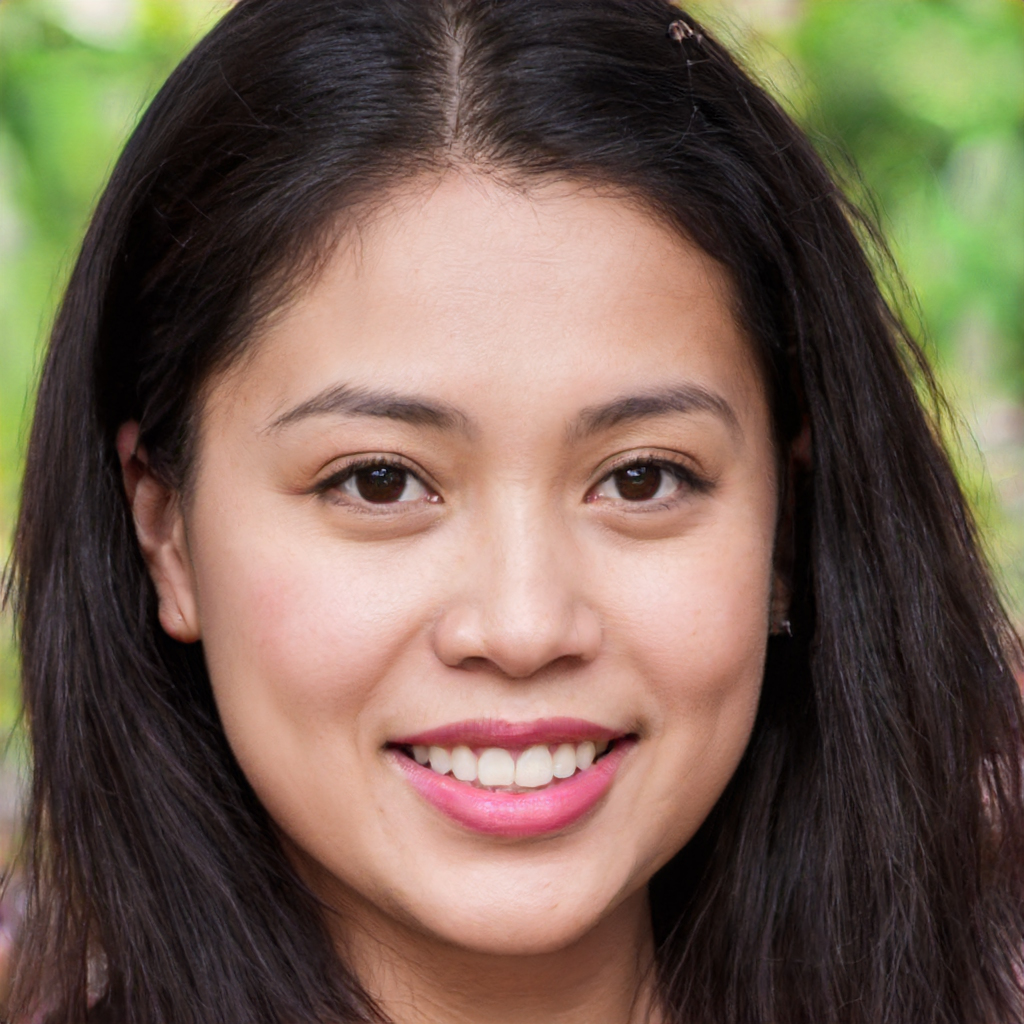
Label: Colored